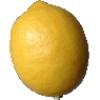
Label: lemon